Australian rules football in Australia

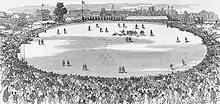
Engraving of the first intercolonial football match between Victoria and South Australia at the East Melbourne Cricket Ground, 1879

It began in the Colony of Victoria in 1858, followed by the Colony of New South Wales and Colony of Queensland (1866); Colony of South Australia (1877); Colony of Tasmania (1879); and, Colony of Western Australia (1881).